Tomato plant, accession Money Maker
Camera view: bottom (45 deg); turntable rotation: 330 degrees
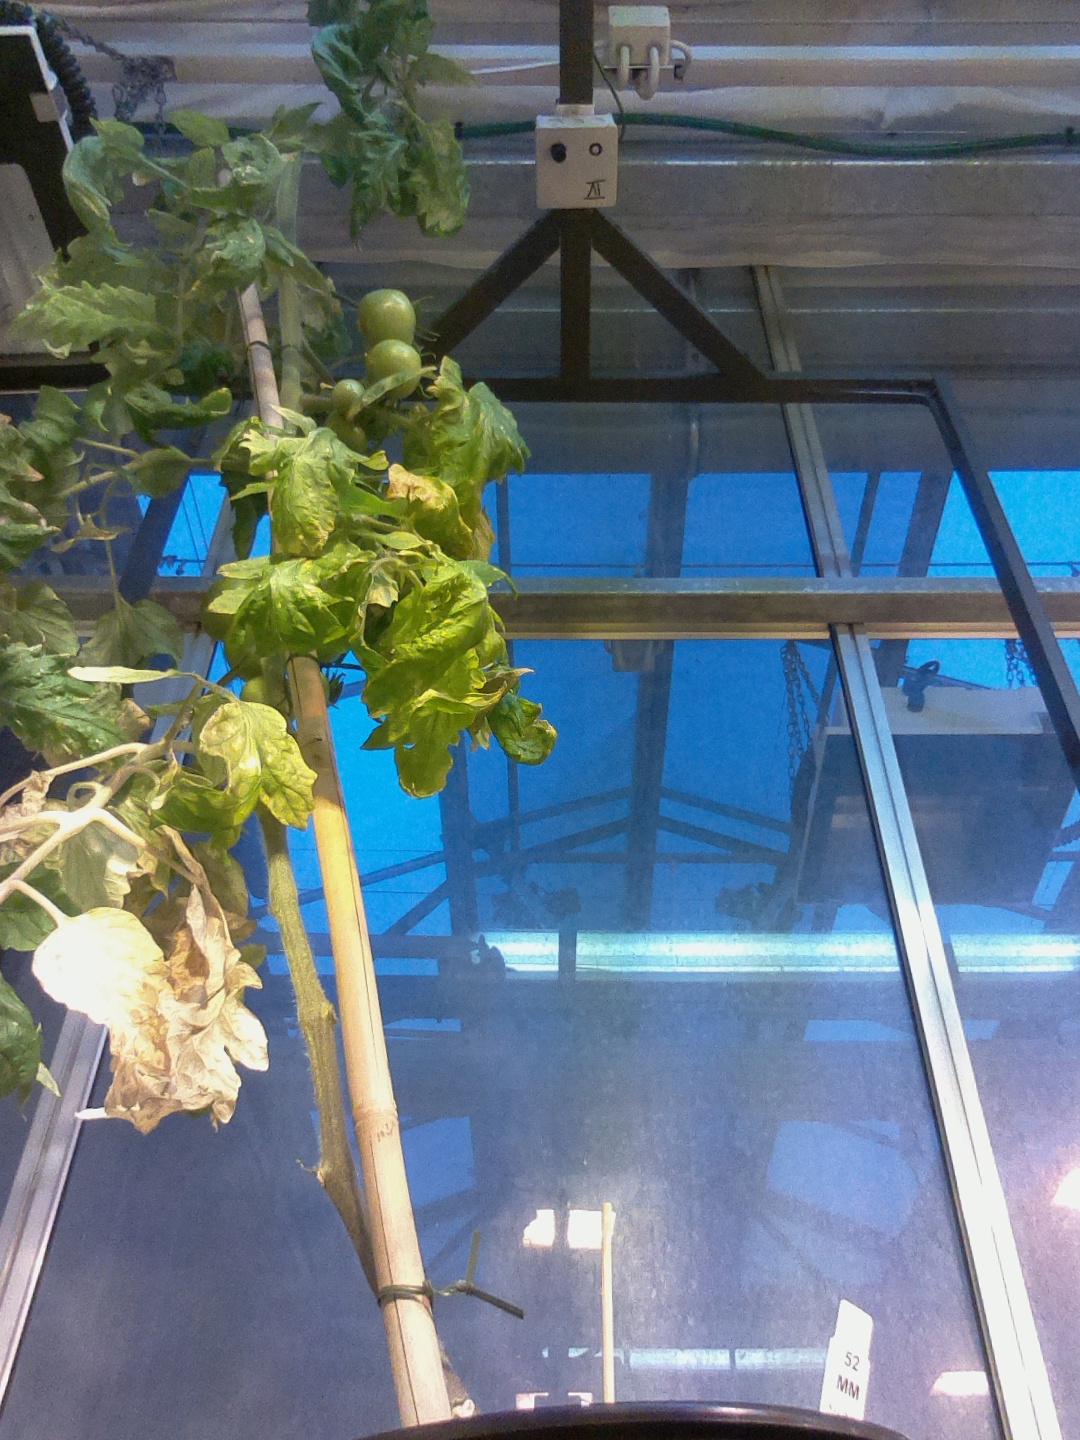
BBCH growth stage 78: 80% -90% of final fruit size